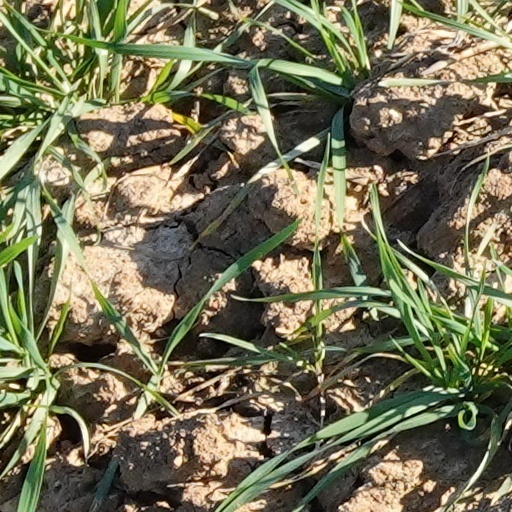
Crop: wheat